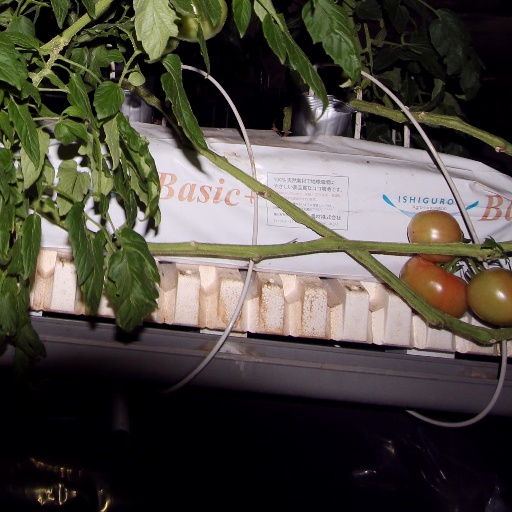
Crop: tomato